Cemetery of the Defenders of Lwów

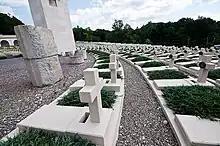
Cemetery of the defenders of Lwów in 2011

The necropolis complex was designed by Rudolf Indruch, an architecture student from the Lviv Polytechnic whose project won the competition. The most visible element was a domed chapel which towers over the tombs underneath. Exhumed remains of the 72 fighters were put in catacombs located between the chapel and the tombs. In addition to Polish fighters, this part of the cemetery also has graves and monuments to American (pilots from the Kościuszko Squadron) and French volunteers who fought on the Polish side, two monuments were dedicated to those Polish foreign allies. Underneath, an inscription "Mortui sunt ut liberi vivamus" ("They died so we could live free") was engraved on a semi-circular colonnade monument. A triumphal arch was flanked by two stone lions. The necropolis was never finished; its construction continued until the outbreak of the Second World War. Out of almost 3,000 tombs, 300 were dedicated to the Eaglets, as the young Polish defenders of the city from 1918 are known. In 1925 the ashes of one of the unknown defenders of Lwów were transferred to the Tomb of the Unknown Soldier in Warsaw.